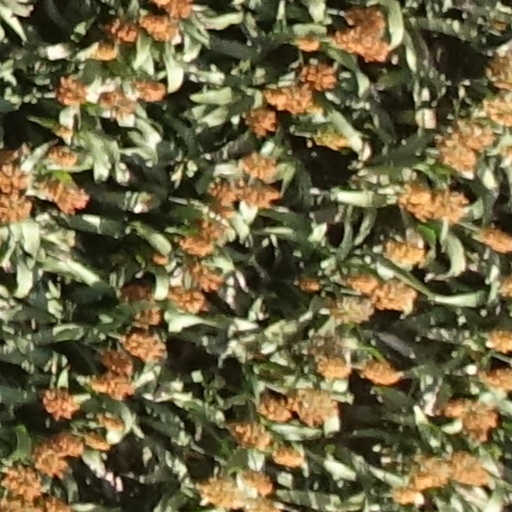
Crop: sorghum